Ramarchana Paddhati

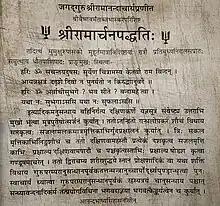
First page of the Ramarchana Paddhati

According to Ramanandi tradition, Ramananda transmitted this text to Anantananda and Surasurananda. After a benedictory verse that extols the "guru"s of the tradition, the text prescribes the modes of worship of Rama. It describes the procedure for performing the "murti puja" of the deity (icon veneration), purification rites, and obligatory daily rites ("nityakarma").